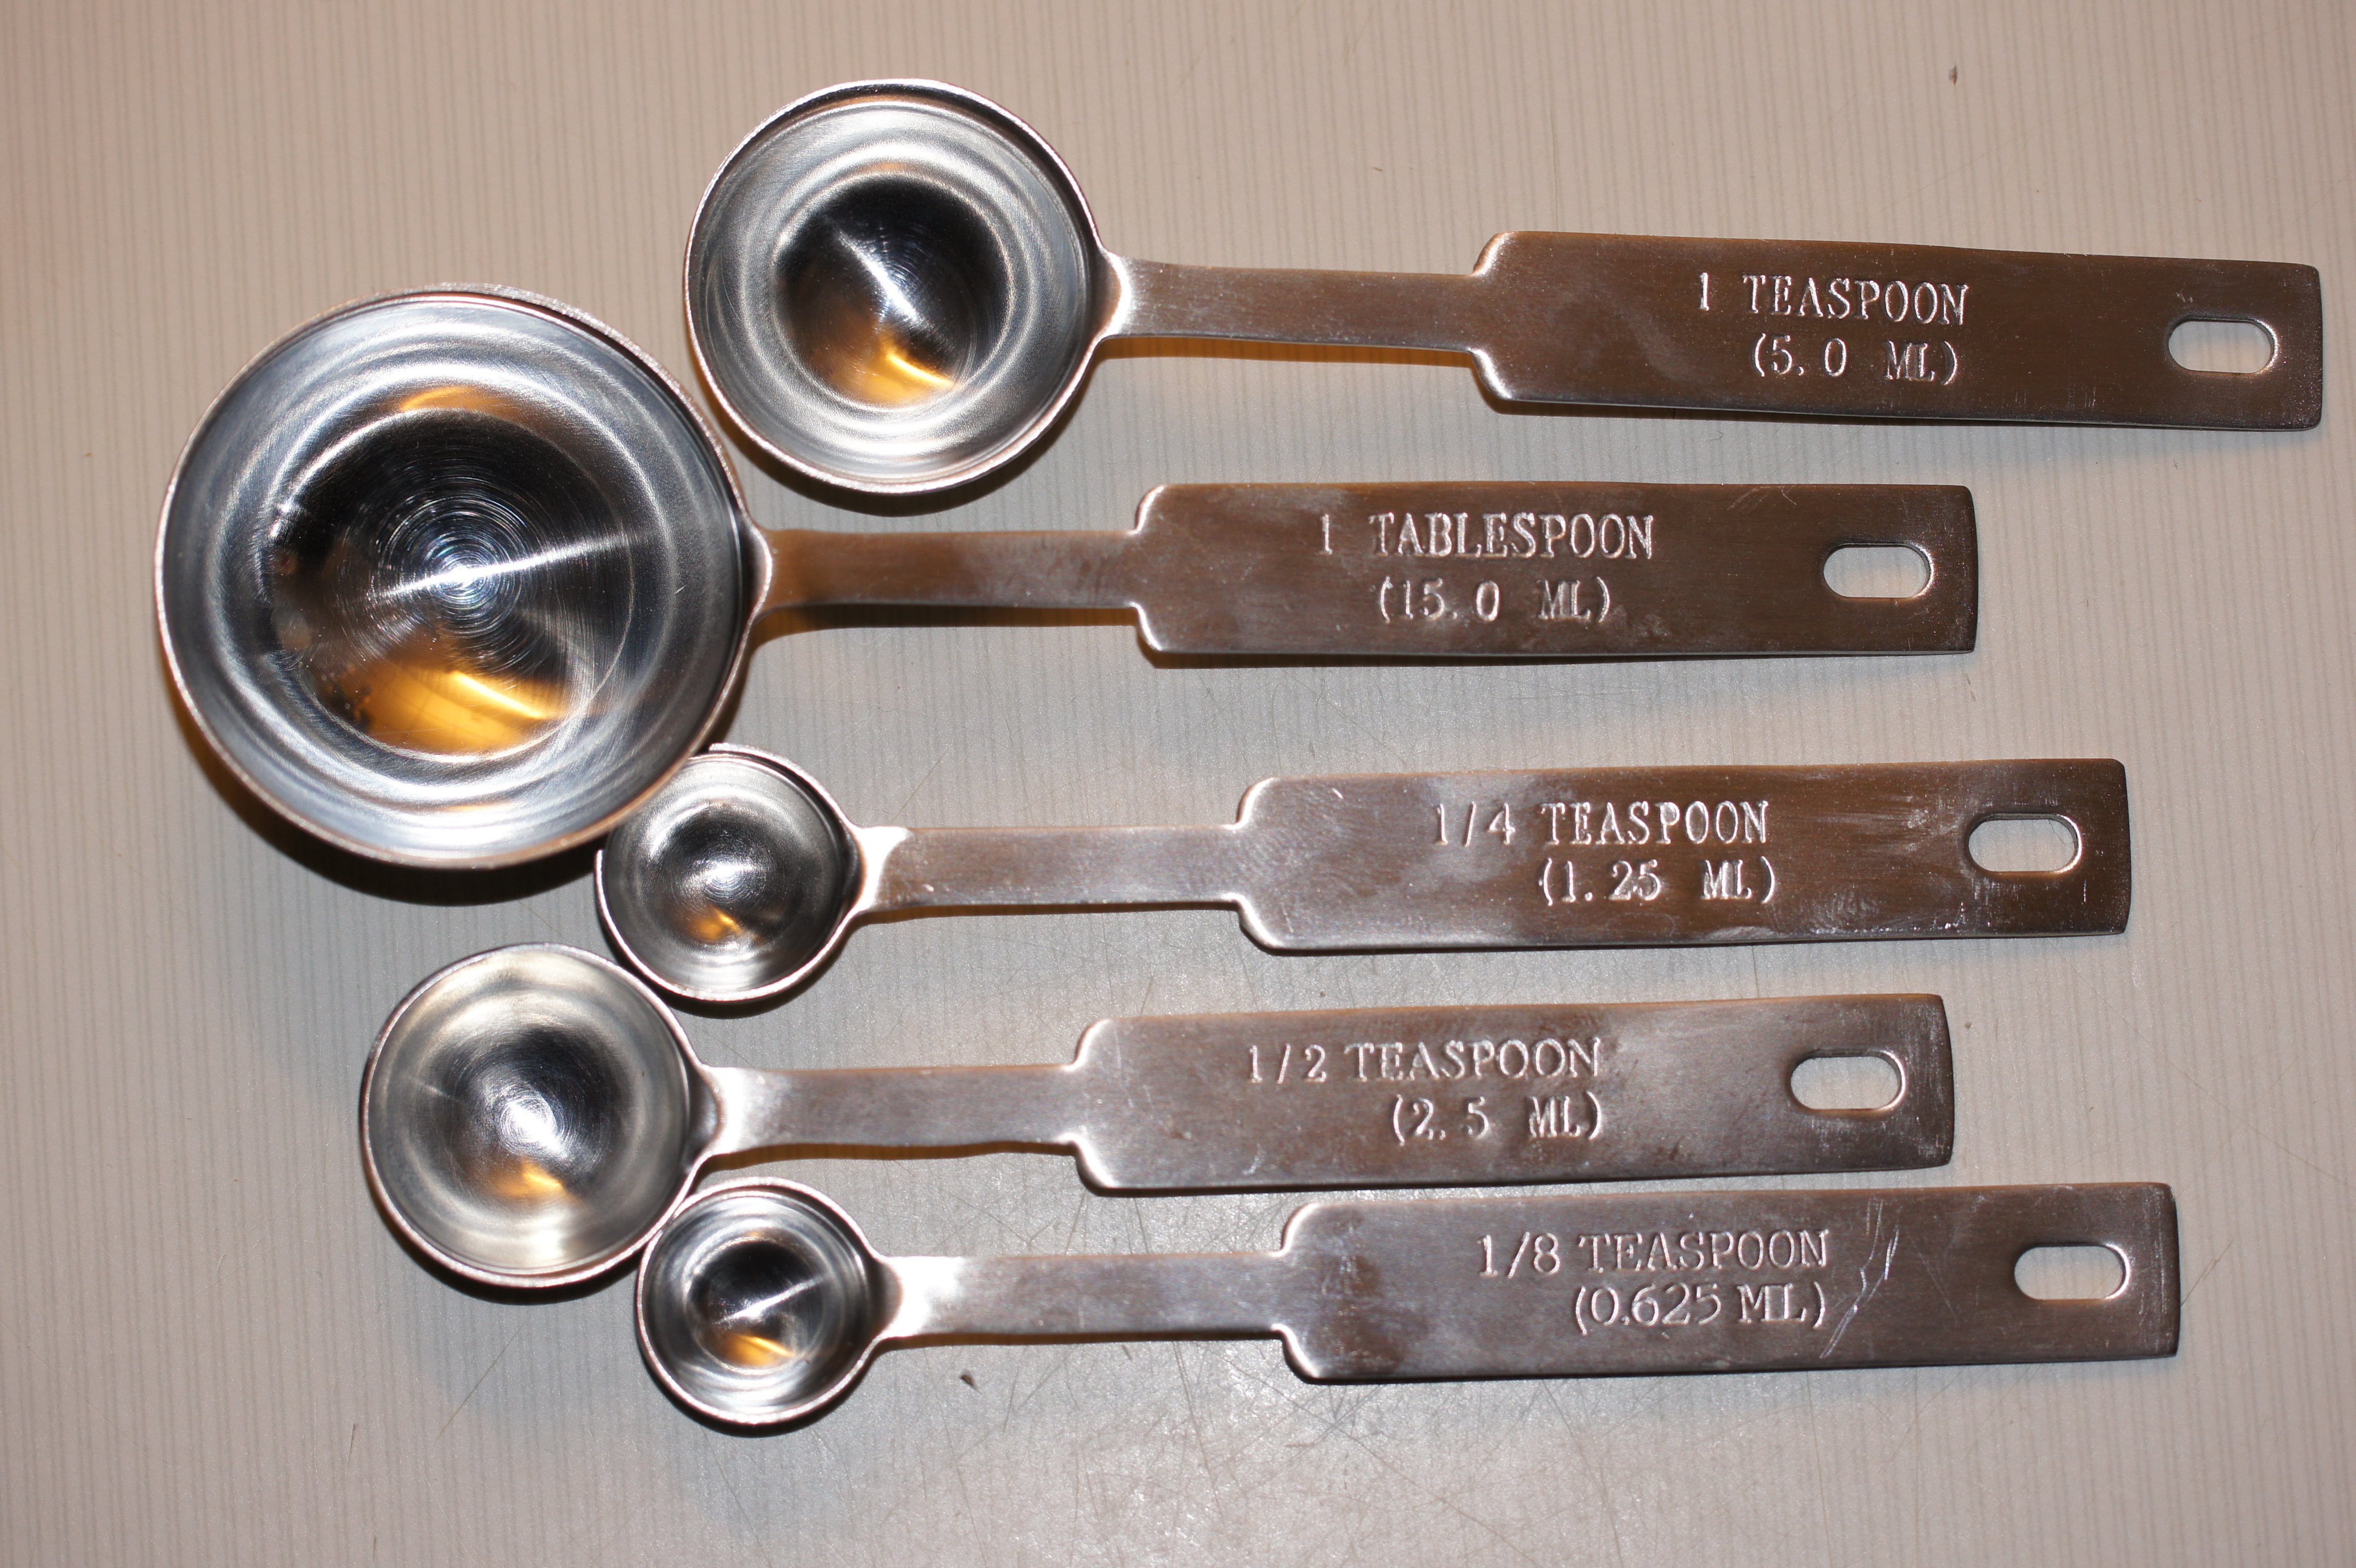
tool, cooking, baking, product, font, hardware, product design, hardware accessory, measuring spoons